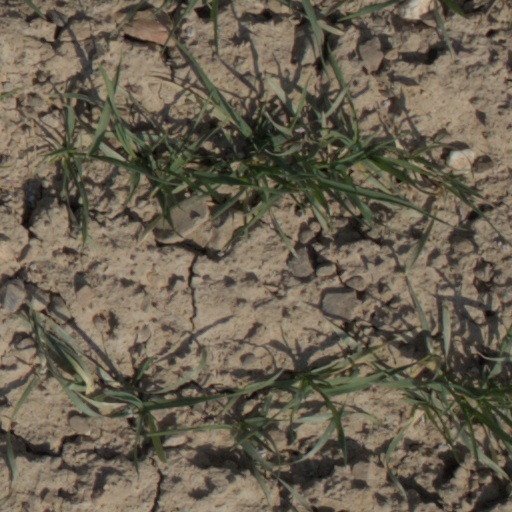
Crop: wheat